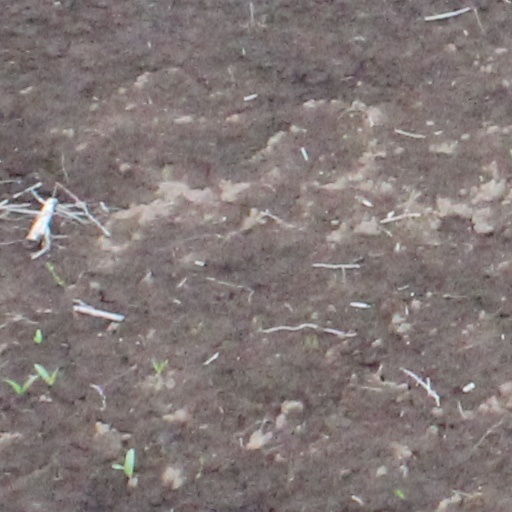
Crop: wheat